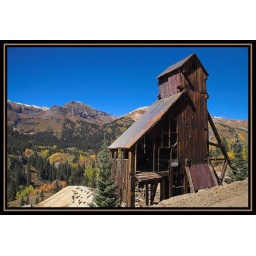
This is the head tower of the Yankee Girl Mine in the Red mountain mining district of the San Juan Mts. Ouray, Co.DSC_6547-01